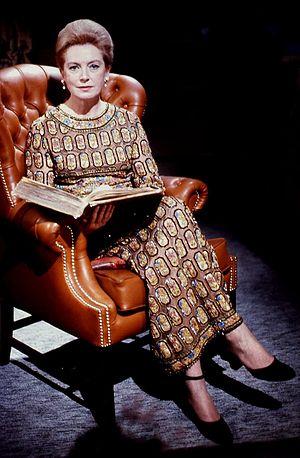
Deborah Kerr est une danseuse et actrice écossaise qui, après des débuts prometteurs au Royaume-Uni pendant la guerre, devint dans les années 1950 l'une des plus grandes stars de Hollywood.